Pierre Rebut

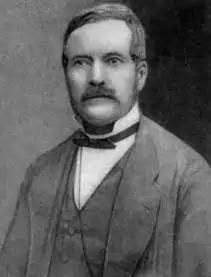
A picture of Pierre Rebut

Pierre Rebut (1827-1902) was a French botanist who specialized in cacti. The genus "Rebutia" is named after him. He was born in France in the year 1827 and died in the year 1902. He was awarded a gold medal by the Côte-d'Or Society of Horticulture and Arboriculture for having a large collection of cacti. In addition to cacti, his personal collection also included "Crassula", "Aloe", "Agave", and "Mesembryanthemum". His collection was also considered noteworthy by the Lyonnais Horticultural Society due to the aforementioned wide variety of species and rarity of some of the plants.